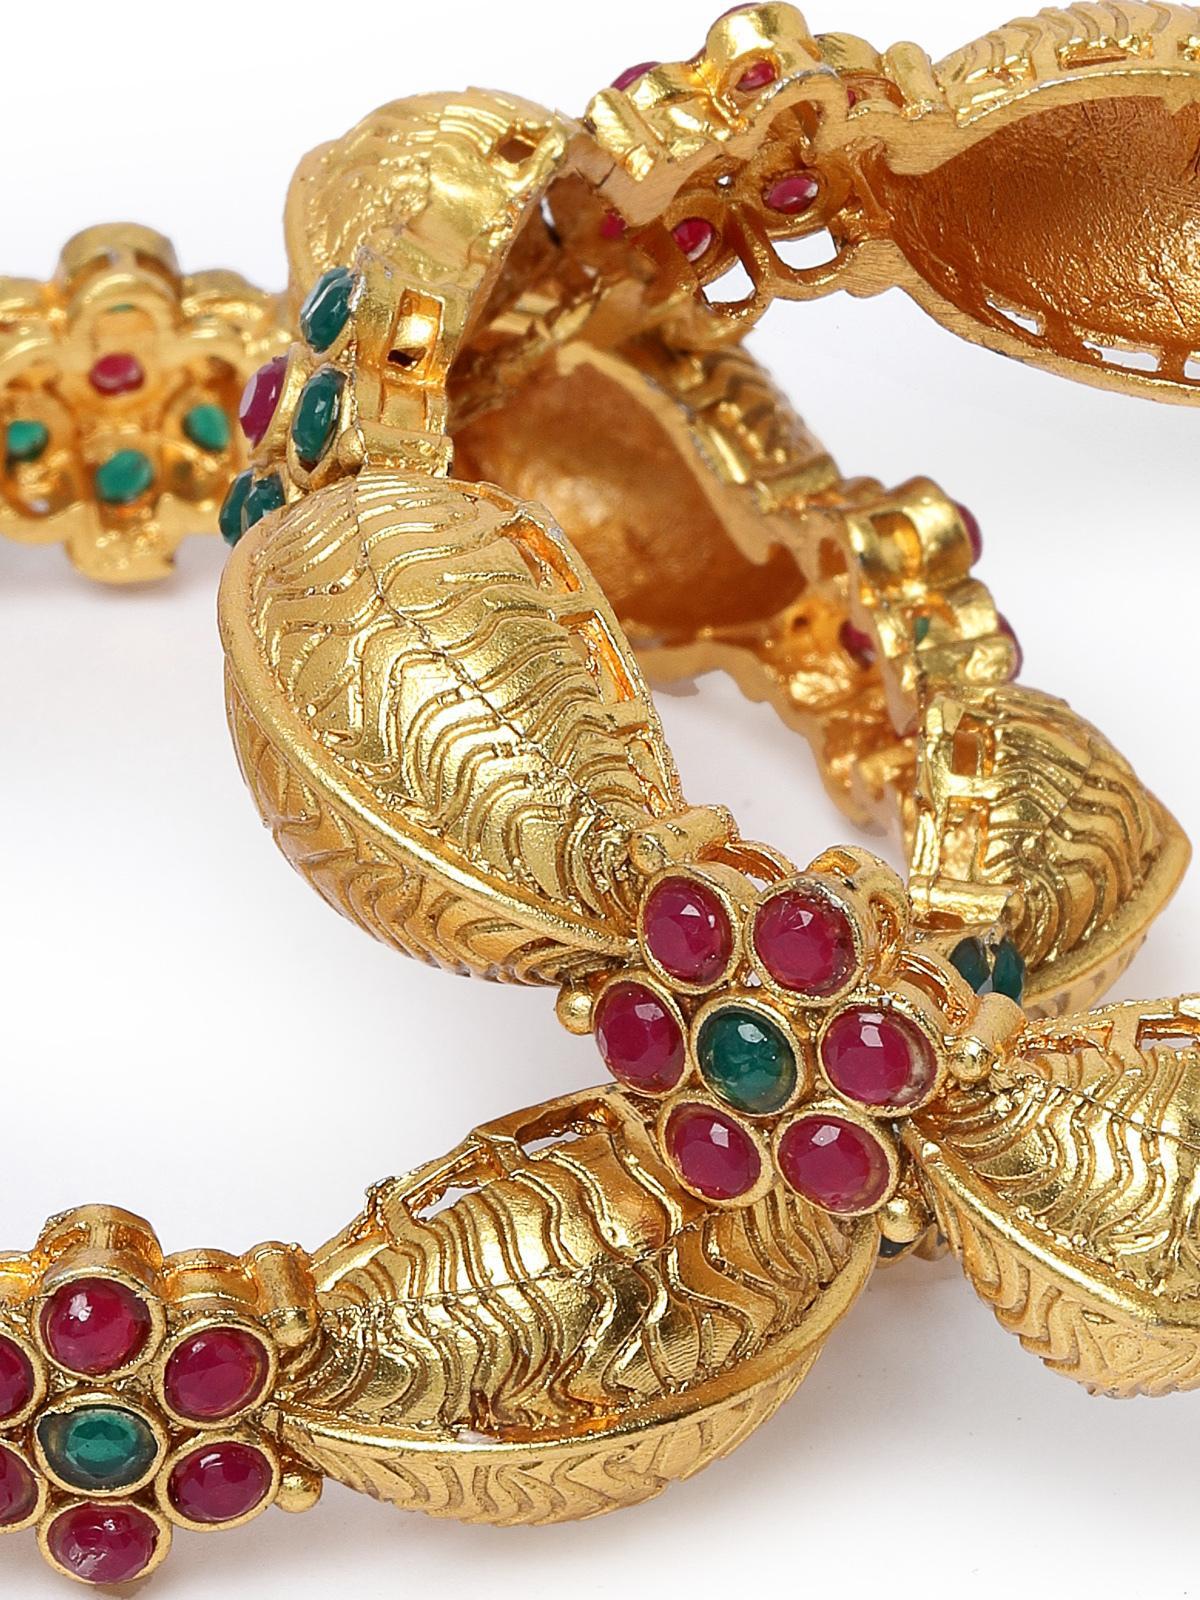
Sukkhi Floral Stylish Gold Plated Red And Green Bracelet Bangle Set Jewellery for Women & Girls | Set of 2 Latest Design | Birthday Anniversary Gift for Women|B105882_2.4
Type: Bracelets & Bangles
Brand: Sukkhi
Price: Rs. 379
 Adorn yourself with the Sukkhi Floral Stylish Gold Plated Bracelet Bangle Set for Women & Girls. This set of two radiates elegance with a delightful floral design in a vibrant blend of red and green, showcasing the latest design trends. The gold-plated finish adds a touch of sophistication to any ensemble. Sized at 2.4, 2.6 and 2.8, these bracelets make for a perfect birthday or anniversary gift, celebrating contemporary style and timeless beauty for the special women in your life with a set that's both floral and stylish.Disclaimer:There may be slight variation in shade and colour due to photographic effects and monitor settings
Included: 2 Bangles